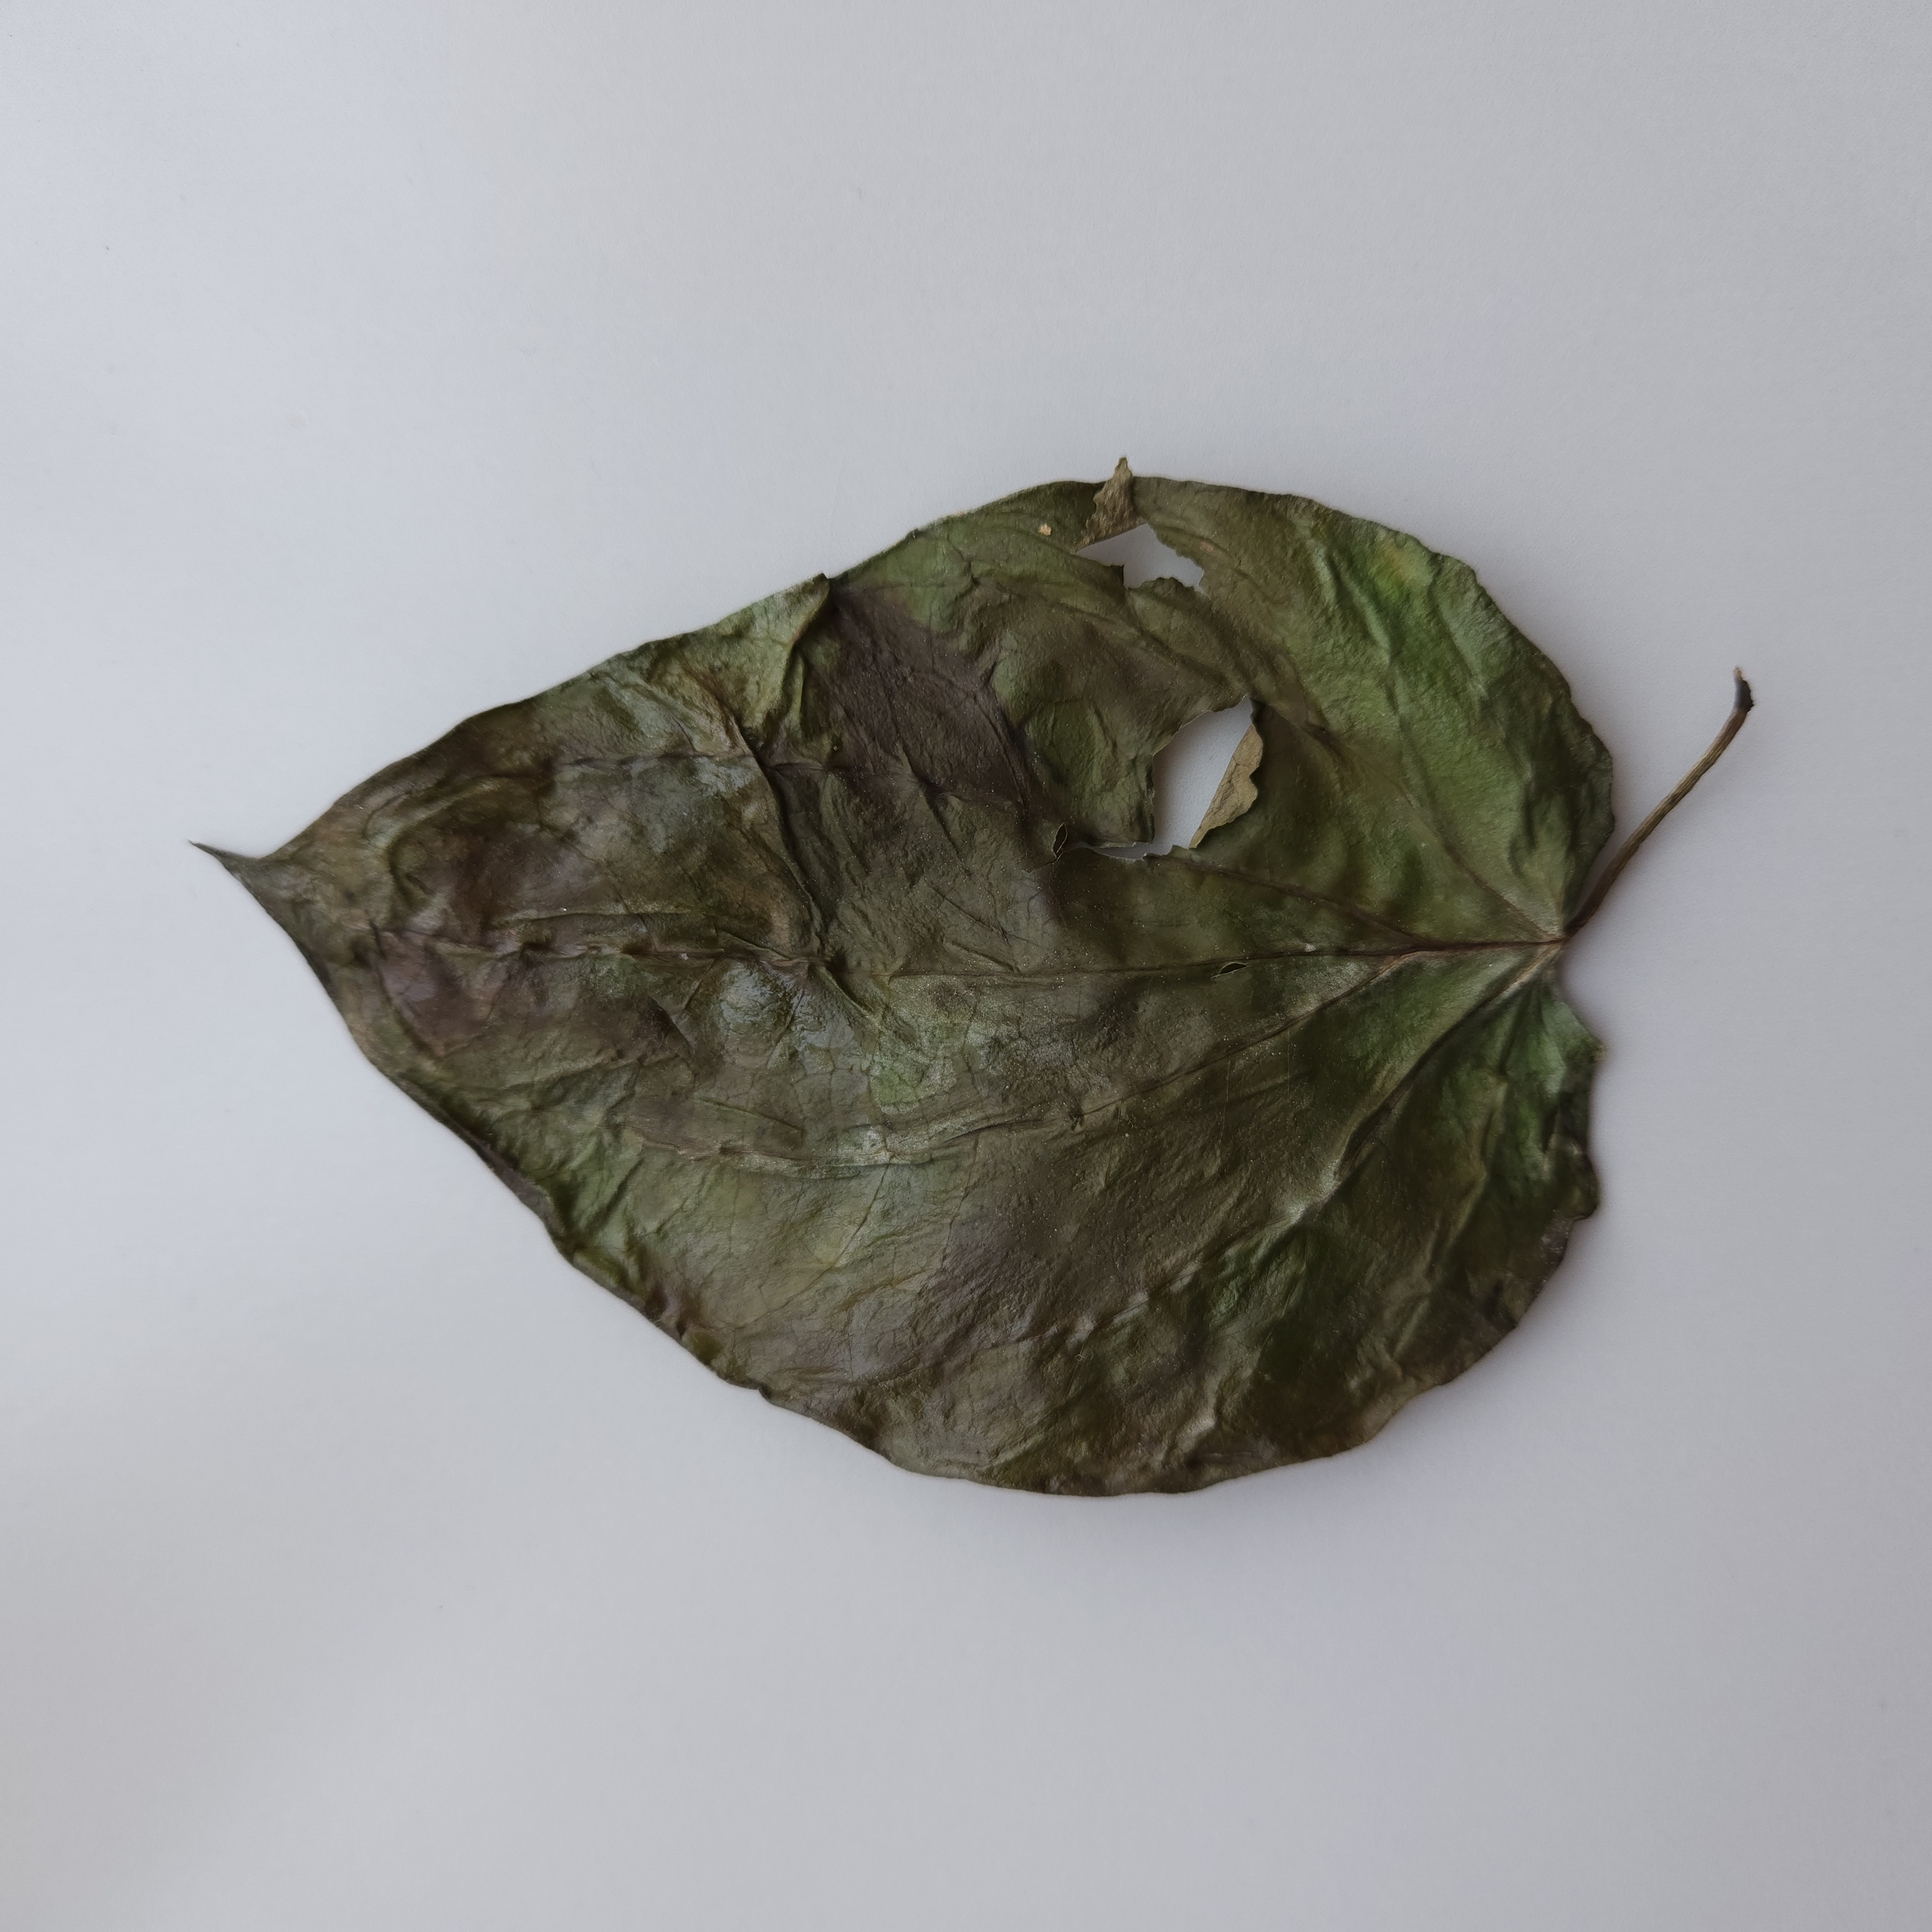
Label: Dried